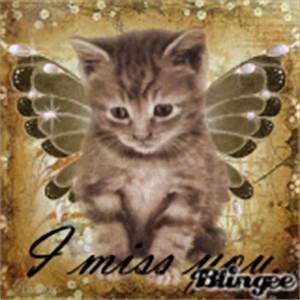
Label: gatto